Cilegon

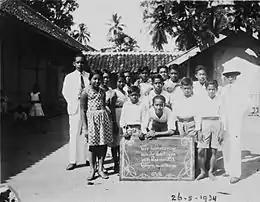
Photos of Groepsportret van leerlingen van de H.I.S. in Tjilegon (Cilegon), West-Java.

Cilegon is located on the most northwest coast of Java island, at the mouth of the Cilegon River on Ciwandan Bay, which is an inlet of the Sunda Strait. It is administratively a semi-enclave within Serang Regency, as it borders with Serang Regency in the east and south, while it borders with Sunda Strait in the north and west.